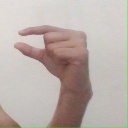
अक्षर: ग